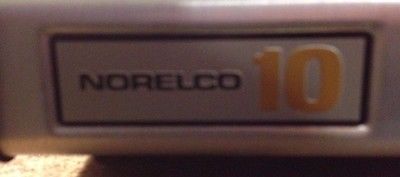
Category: coffee maker